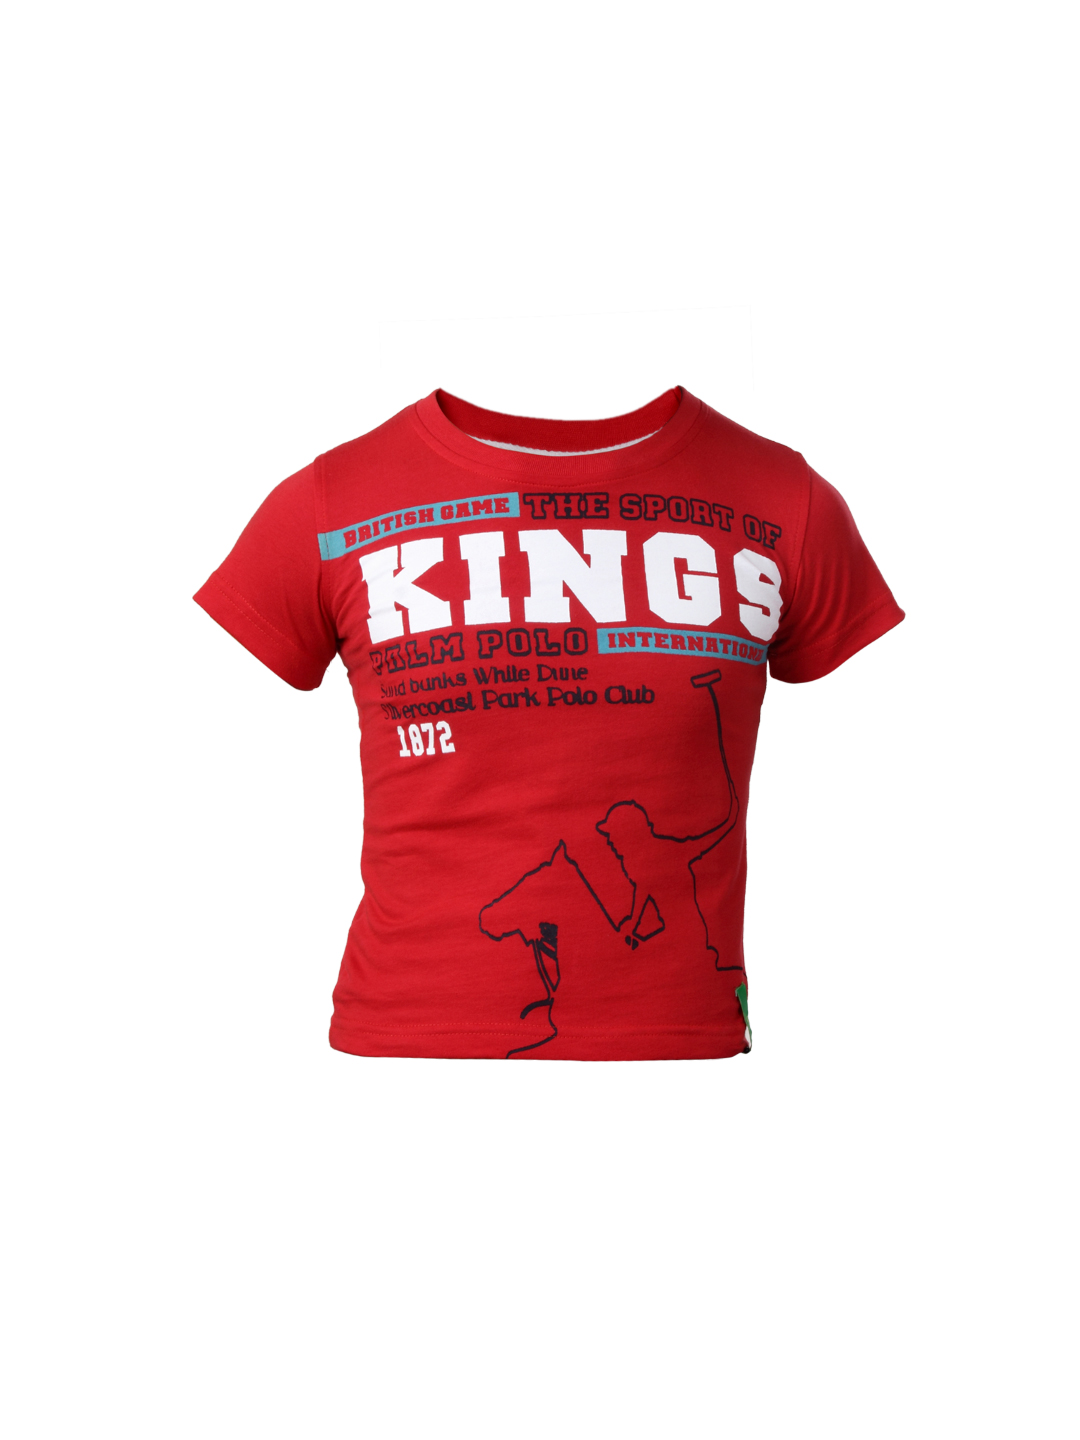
Gini and Jony Boys Red Printed T-Shirt
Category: Apparel / Topwear / Tshirts
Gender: Boys
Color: Red
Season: Summer 2012
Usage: Casual